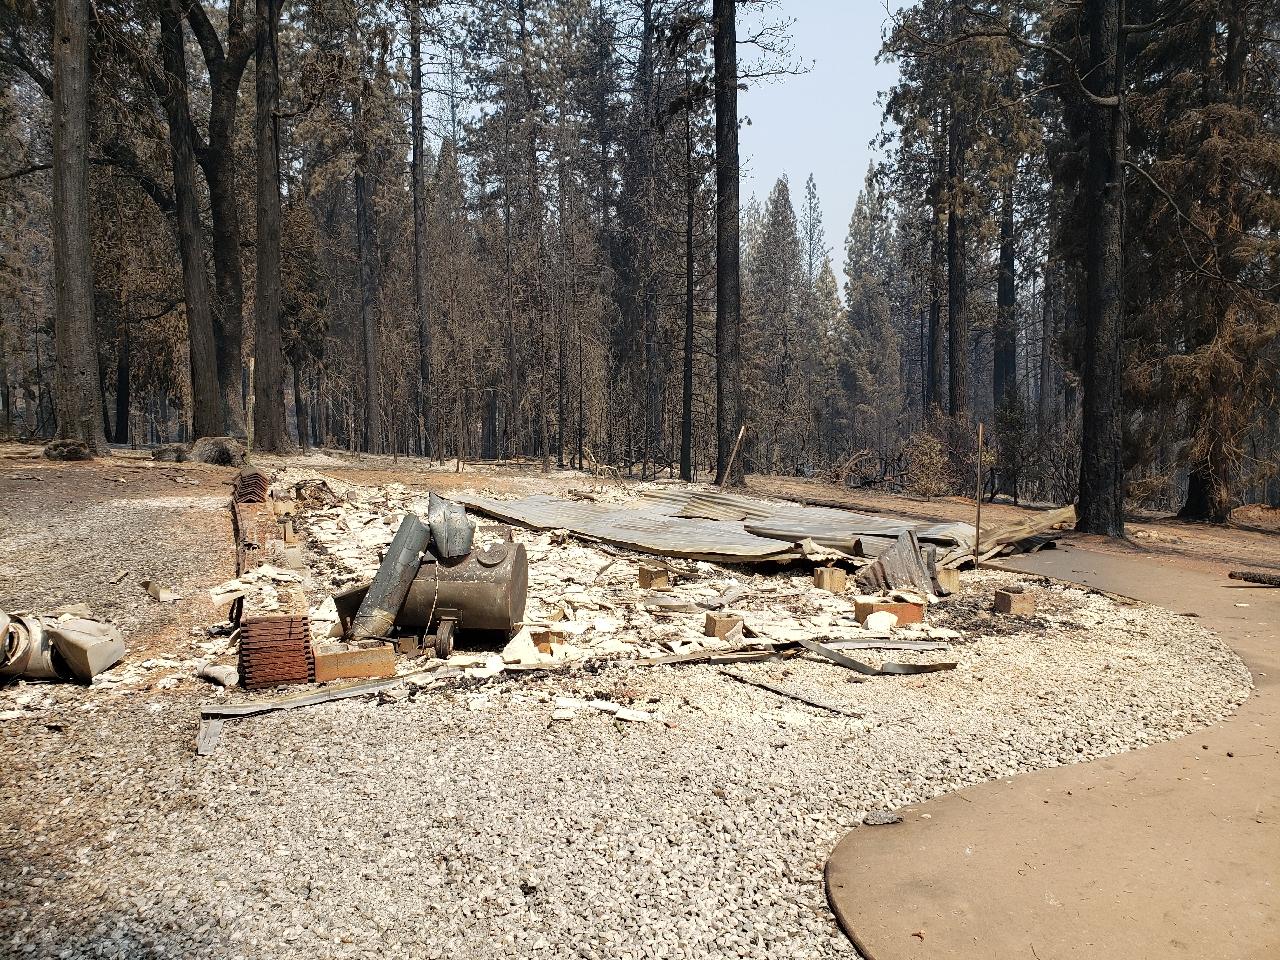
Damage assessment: destroyed